Calumet Historic District

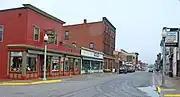
Streetscape on west side of 5th street, north of Scott

The Calumet Historic District is a National Historic Landmark District that encompasses most of the village of Calumet, Michigan. The district was designated in 1989 for the community's importance in the history of the region's copper mining industry.